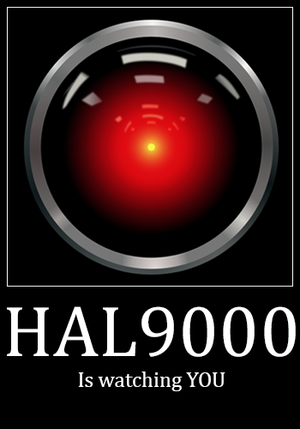
Image représentant le lien entre 1984 et 2001
1984 est le plus célèbre roman de George Orwell, publié en 1949.